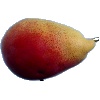
Label: Pear 2